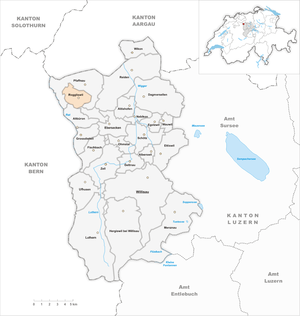
Roggliswil est une commune suisse du canton de Lucerne, située dans l'arrondissement électoral de Willisau.